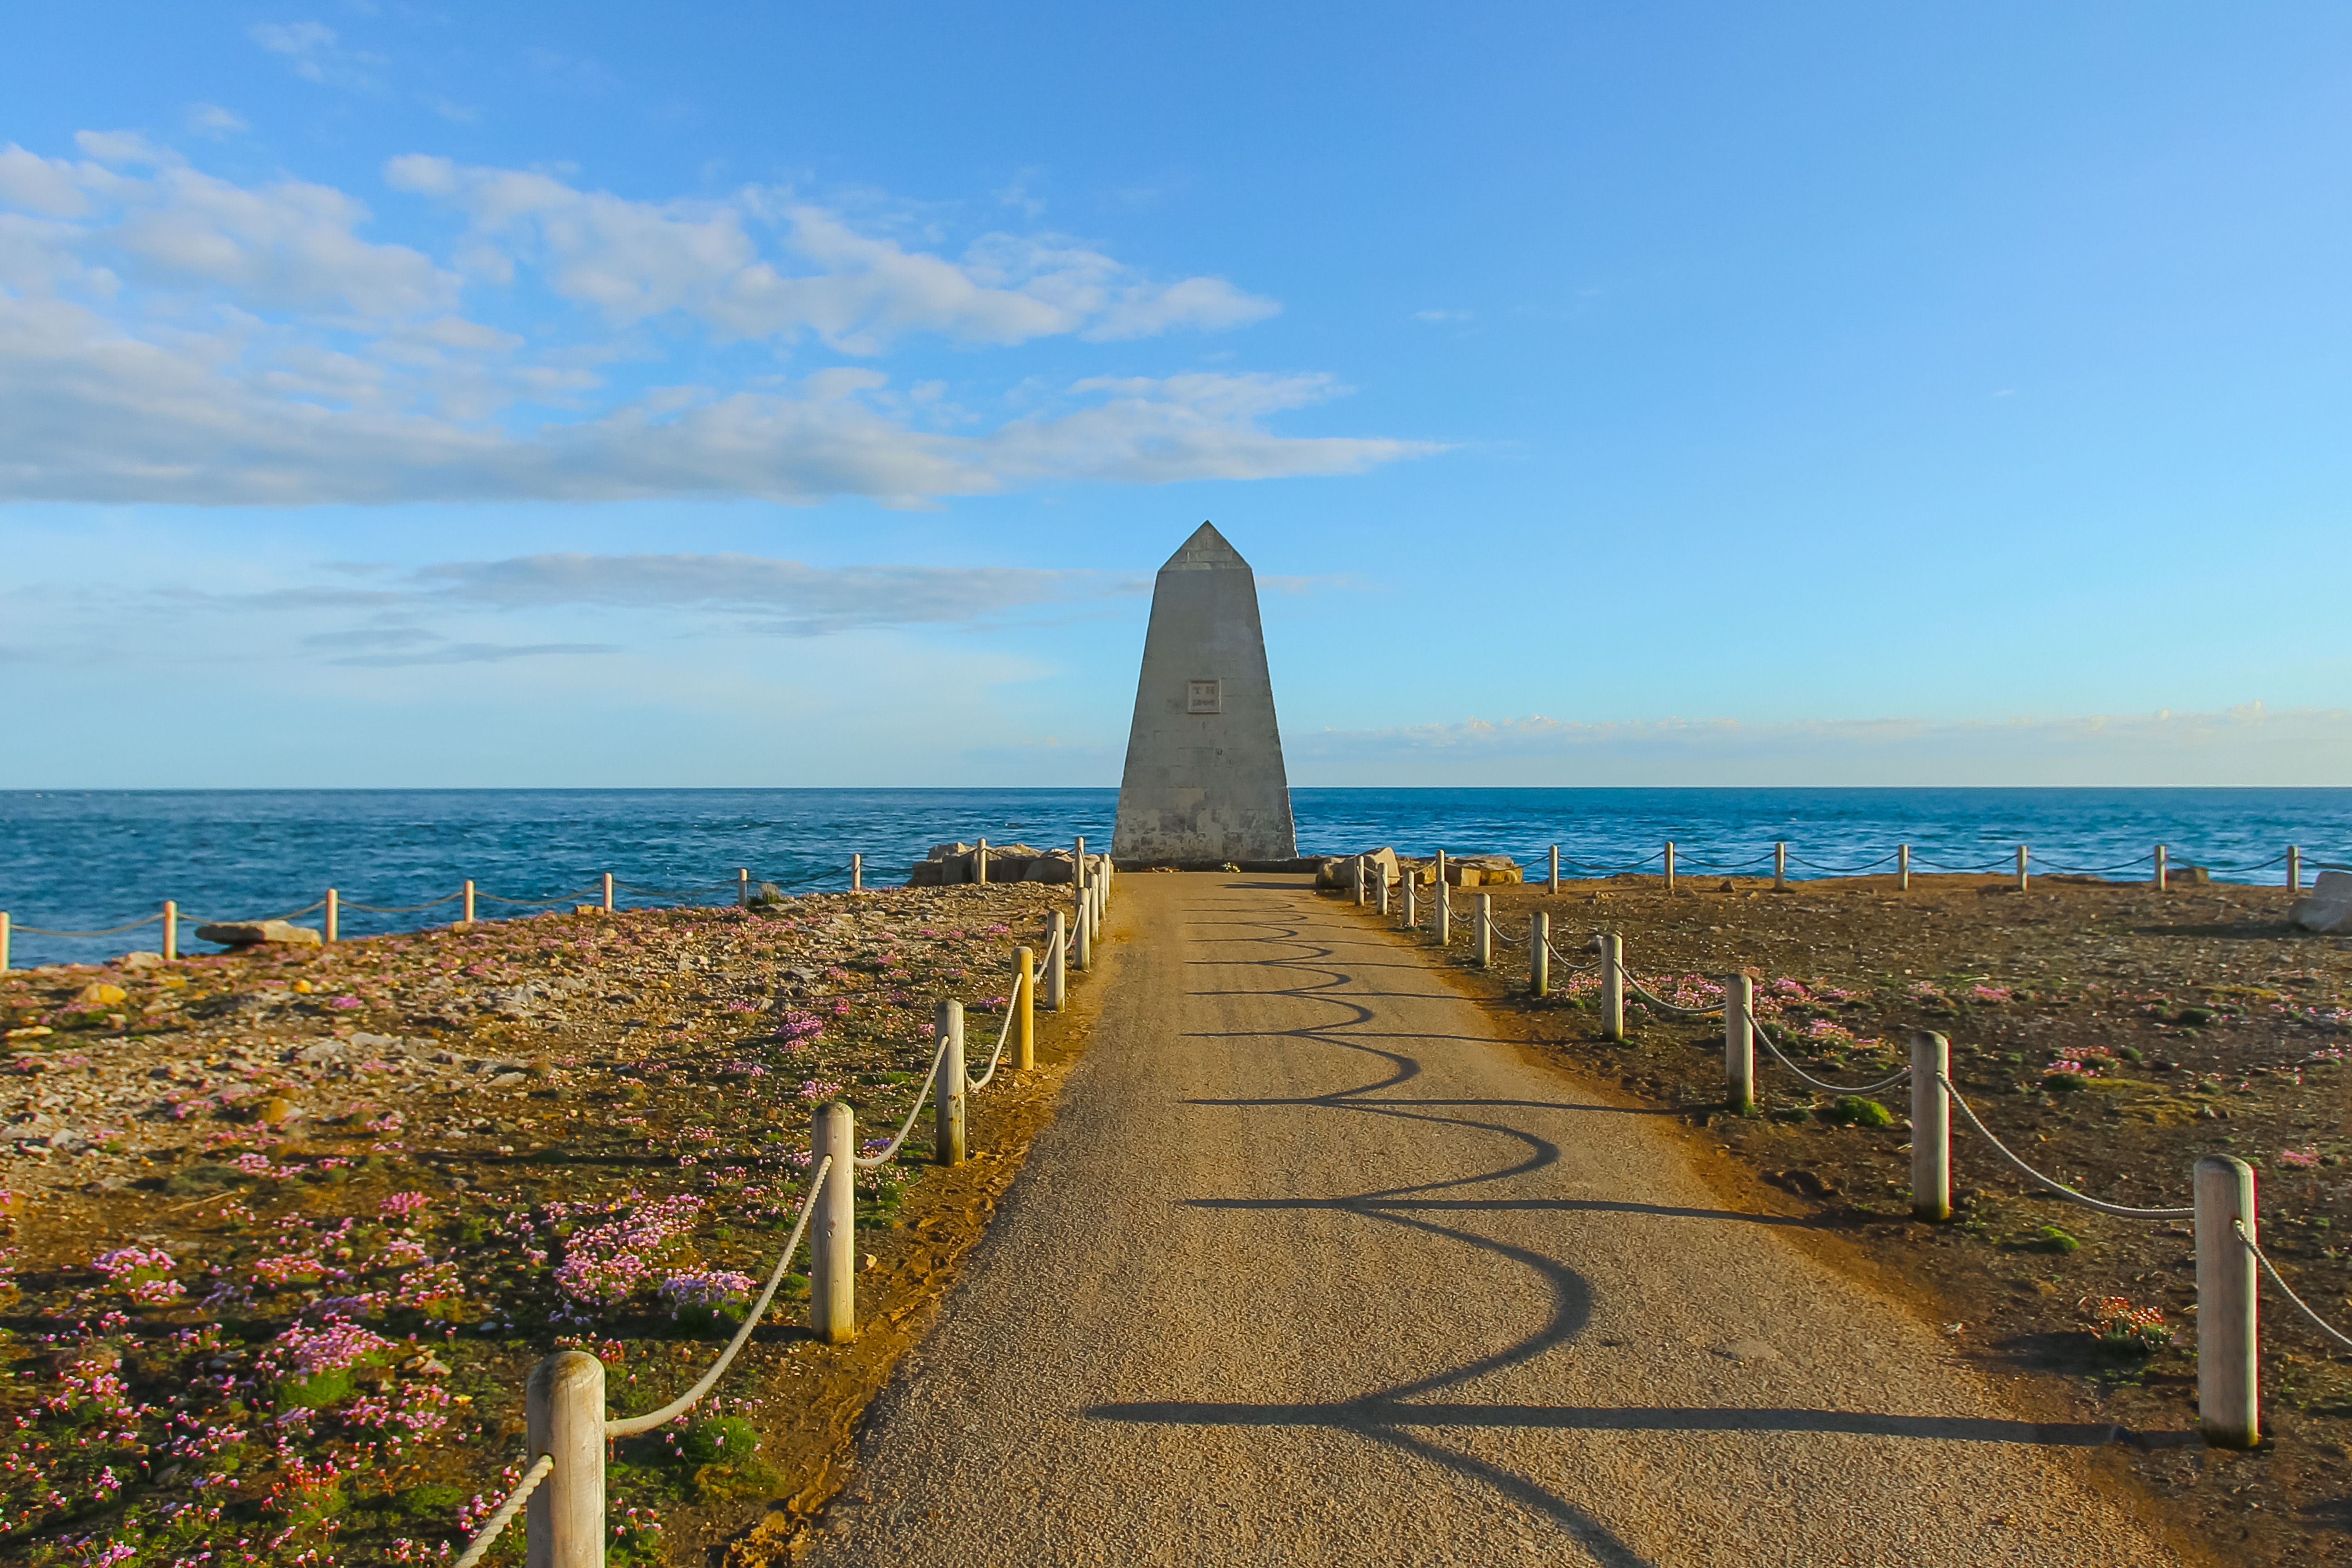
beach, landscape, sea, coast, sand, rock, ocean, horizon, hill, shore, walkway, monument, vacation, cliff, tower, bay, landmark, tourism, england, cape, portland